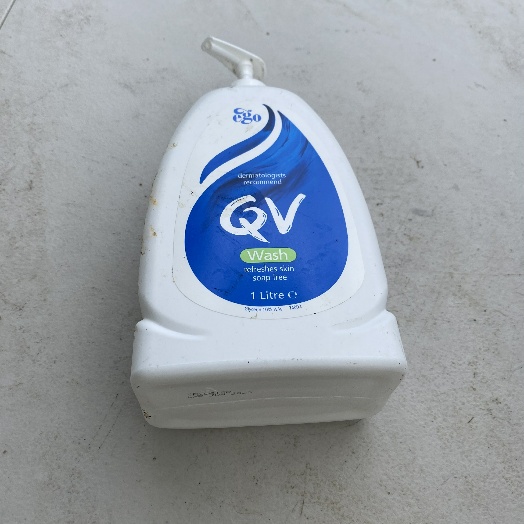
Label: Plastic